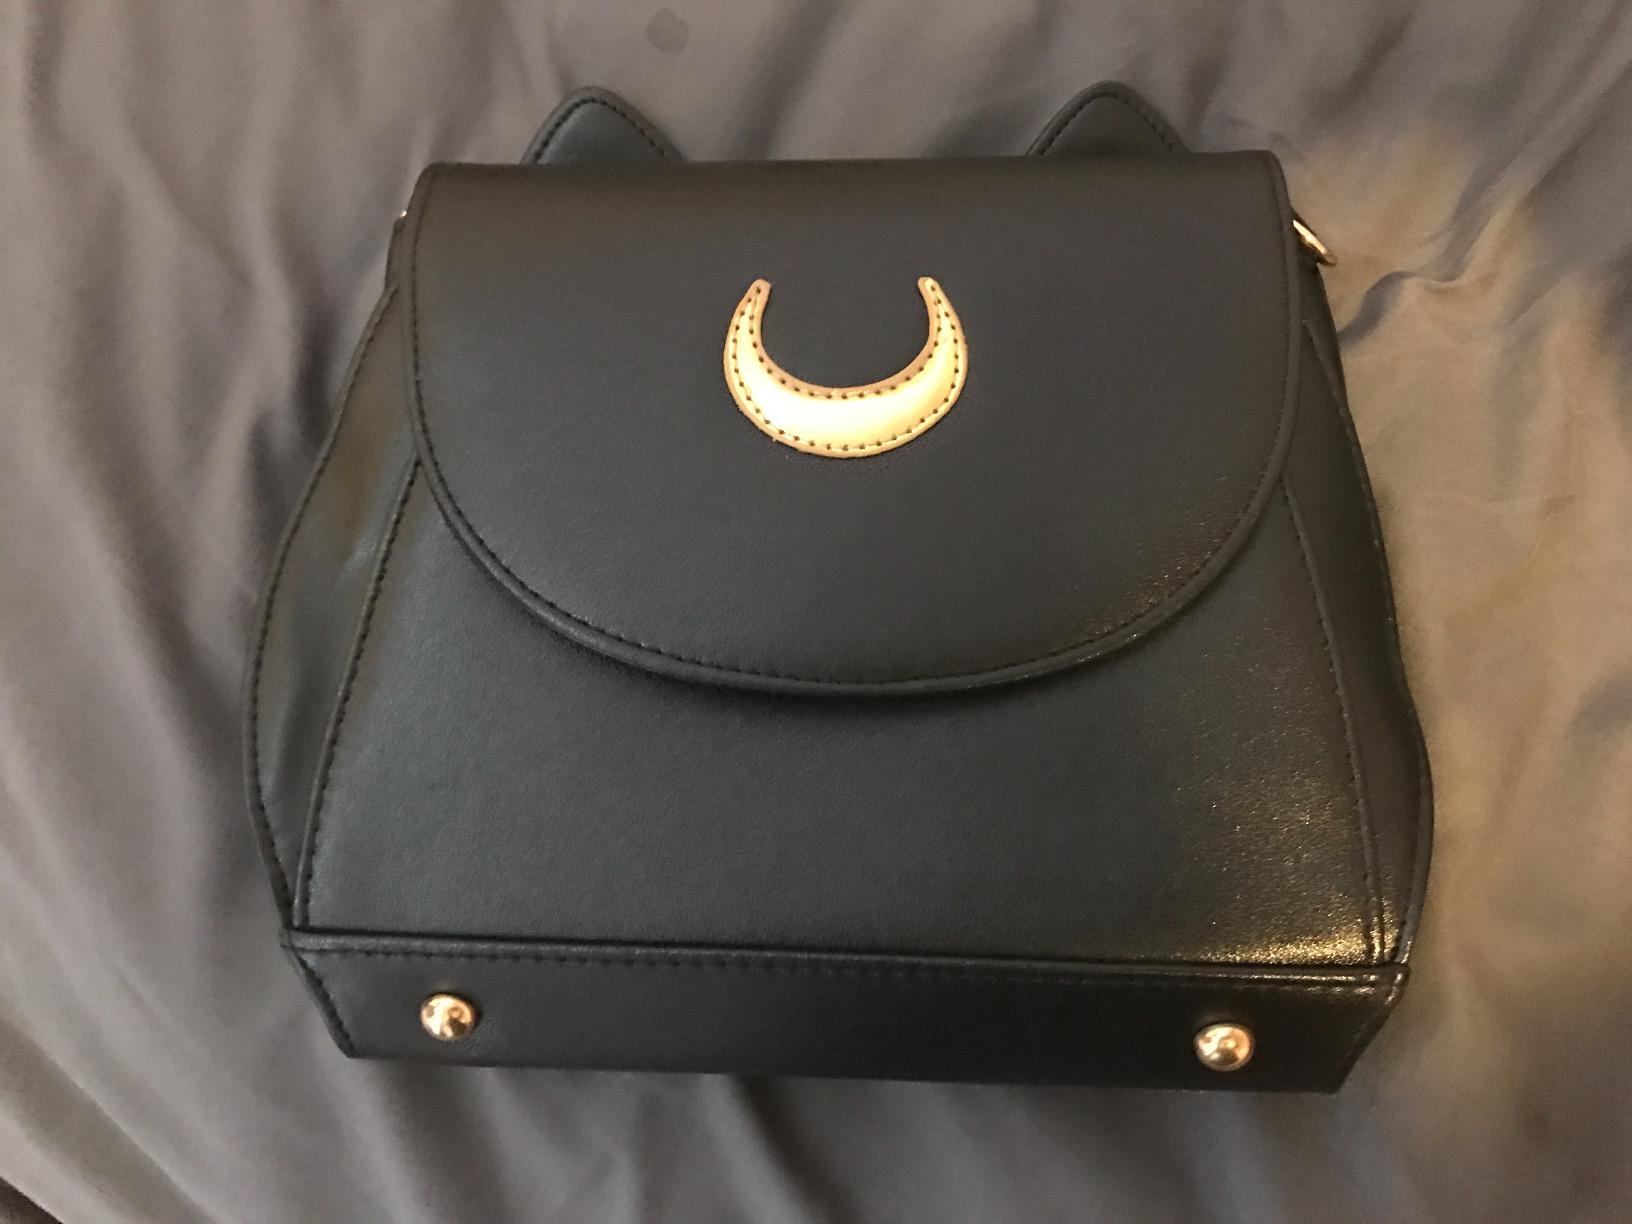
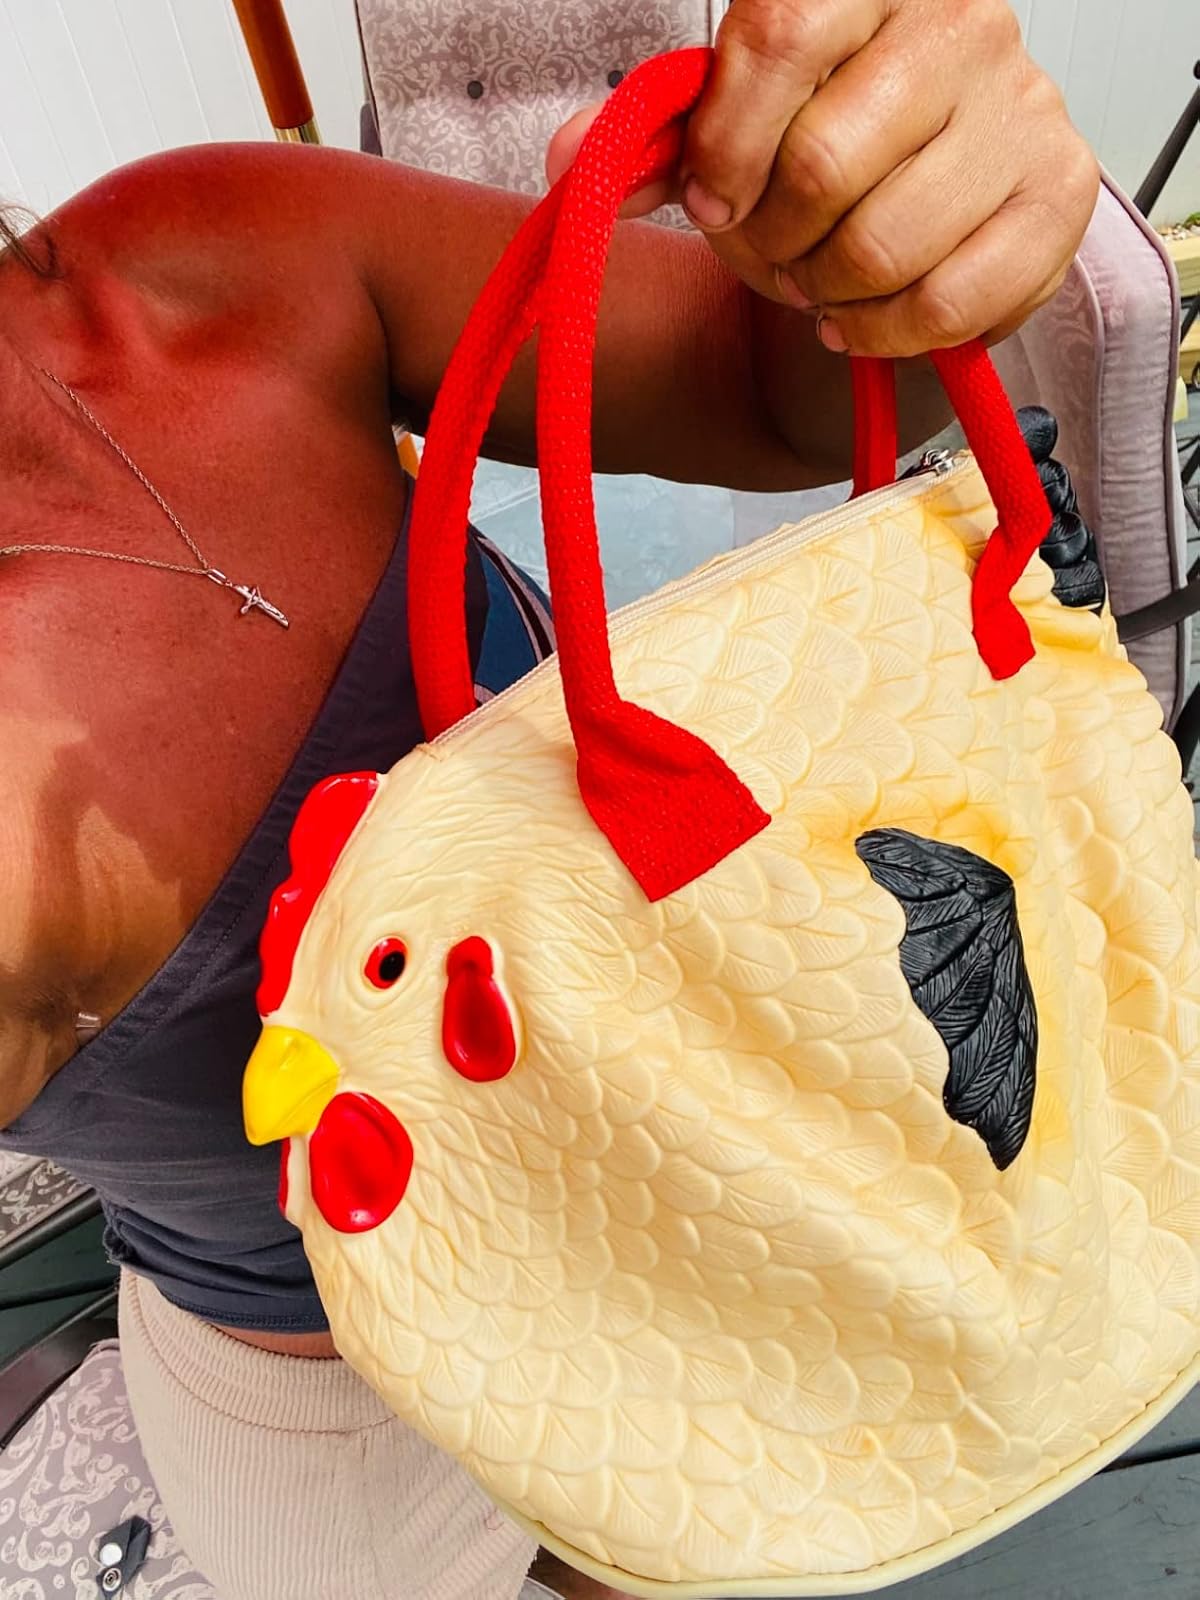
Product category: accessories_handbag
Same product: no